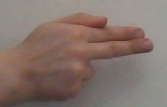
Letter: ghain